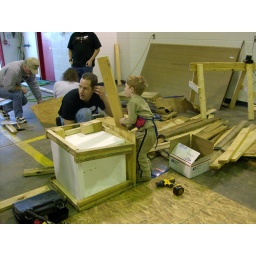
Students &amp;amp; community came together to build dog &amp;amp; cat houses for pets in need in the local area.